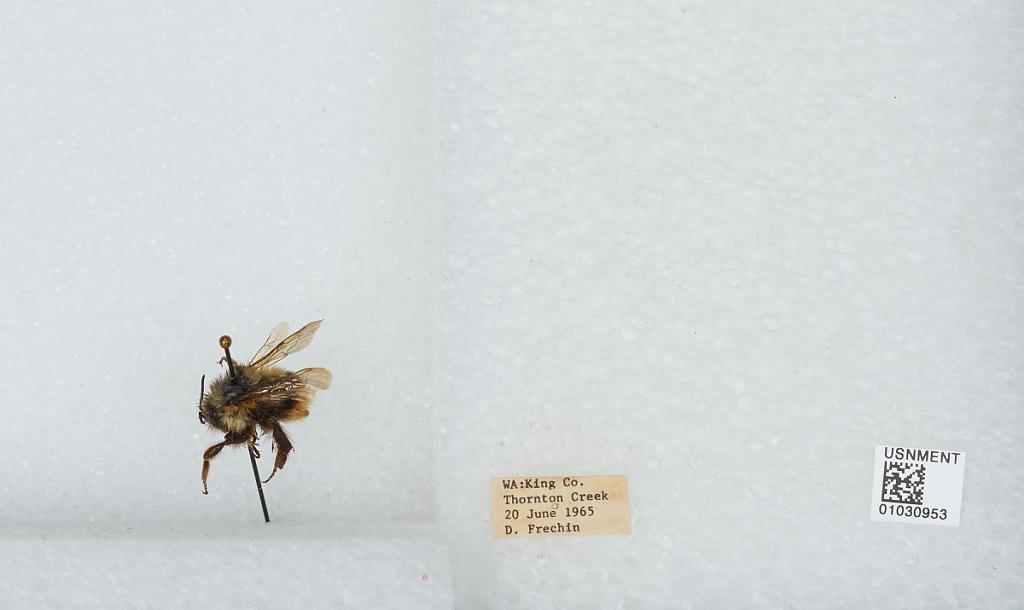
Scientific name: Bombus (Pyrobombus) mixtus Cresson
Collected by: D. Frechin
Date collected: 1965-6-20
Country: United States
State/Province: Washington
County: King
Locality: Thornton Creek
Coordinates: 47.7031, -122.309